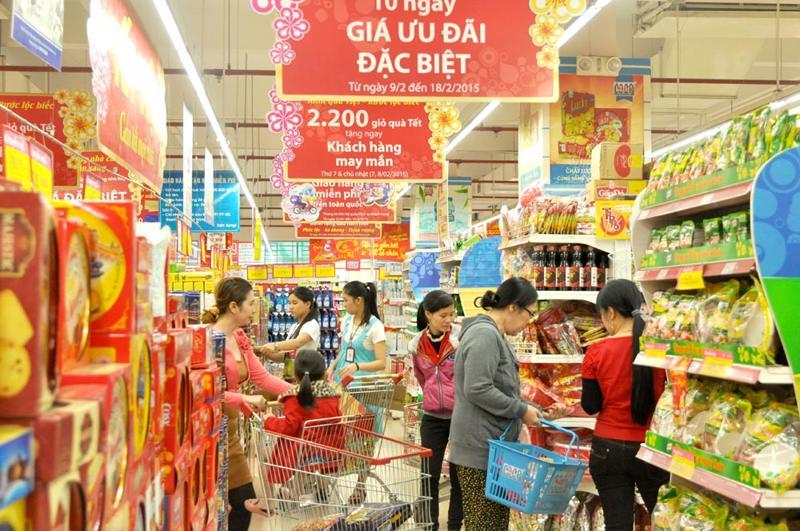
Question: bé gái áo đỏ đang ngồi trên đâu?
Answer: xe đẩy siêu thị